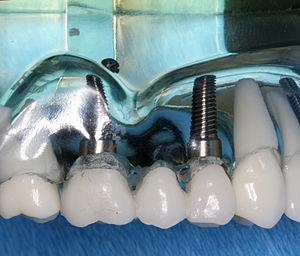
L’histoire de la médecine dentaire est une partie de l'histoire de la médecine, et l'étude des développements historiques de la médecine dentaire, y compris des biographies des personnes qui ont influencé la médecine dentaire de leur temps. Cette histoire s'étend très loin dans le passé. Ainsi, au Danemark, la preuve de l'ouverture d'une molaire remonte au néolithique. Le traitement conservatoire des dents chez les anciens paysans du Pakistan a pu être prouvé dans l'intervalle de 7 000 à 5 500 ans av. J.C, et ce avec l'intention de « réparer » les dents, et éventuellement même de combler les cavités. Depuis les Sumériens, on a cru jusqu'aux temps modernes qu'un ver dans la dent était responsable de la carie. Les premiers travaux sur la technique dentaire ont été faits au milieu du Iᵉʳ millénaire av. J.-C. par les Étrusques et les Phéniciens. L'influence des savants romains et grecs a été déterminante au Moyen Âge tant dans le monde chrétien que dans le monde arabe.